Nellys Pimentel

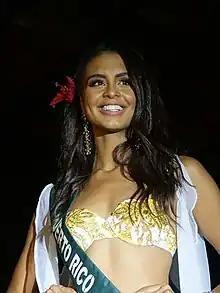
Pimentel during the swimsuit round in San Vicente, Palawan

Pimentel represented Puerto Rico in Miss Earth 2019 pageant with the coronation night held at Okada Manila, Philippines on 26 October 2019. She took part in various environmental protection activities along with the other 84 Miss Earth 2019 delegates which included tree planting and TV guest appearances and competed into three preliminaries: the environmental and intelligence, face and poise, and figure and form. She was announced as one of the Top 20 semifinalists. After swimsuit and evening gown parade, she entered the Top 10 with the hashtag round, followed by the final four for the final question and answer portion of the pageant.